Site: brandenburg
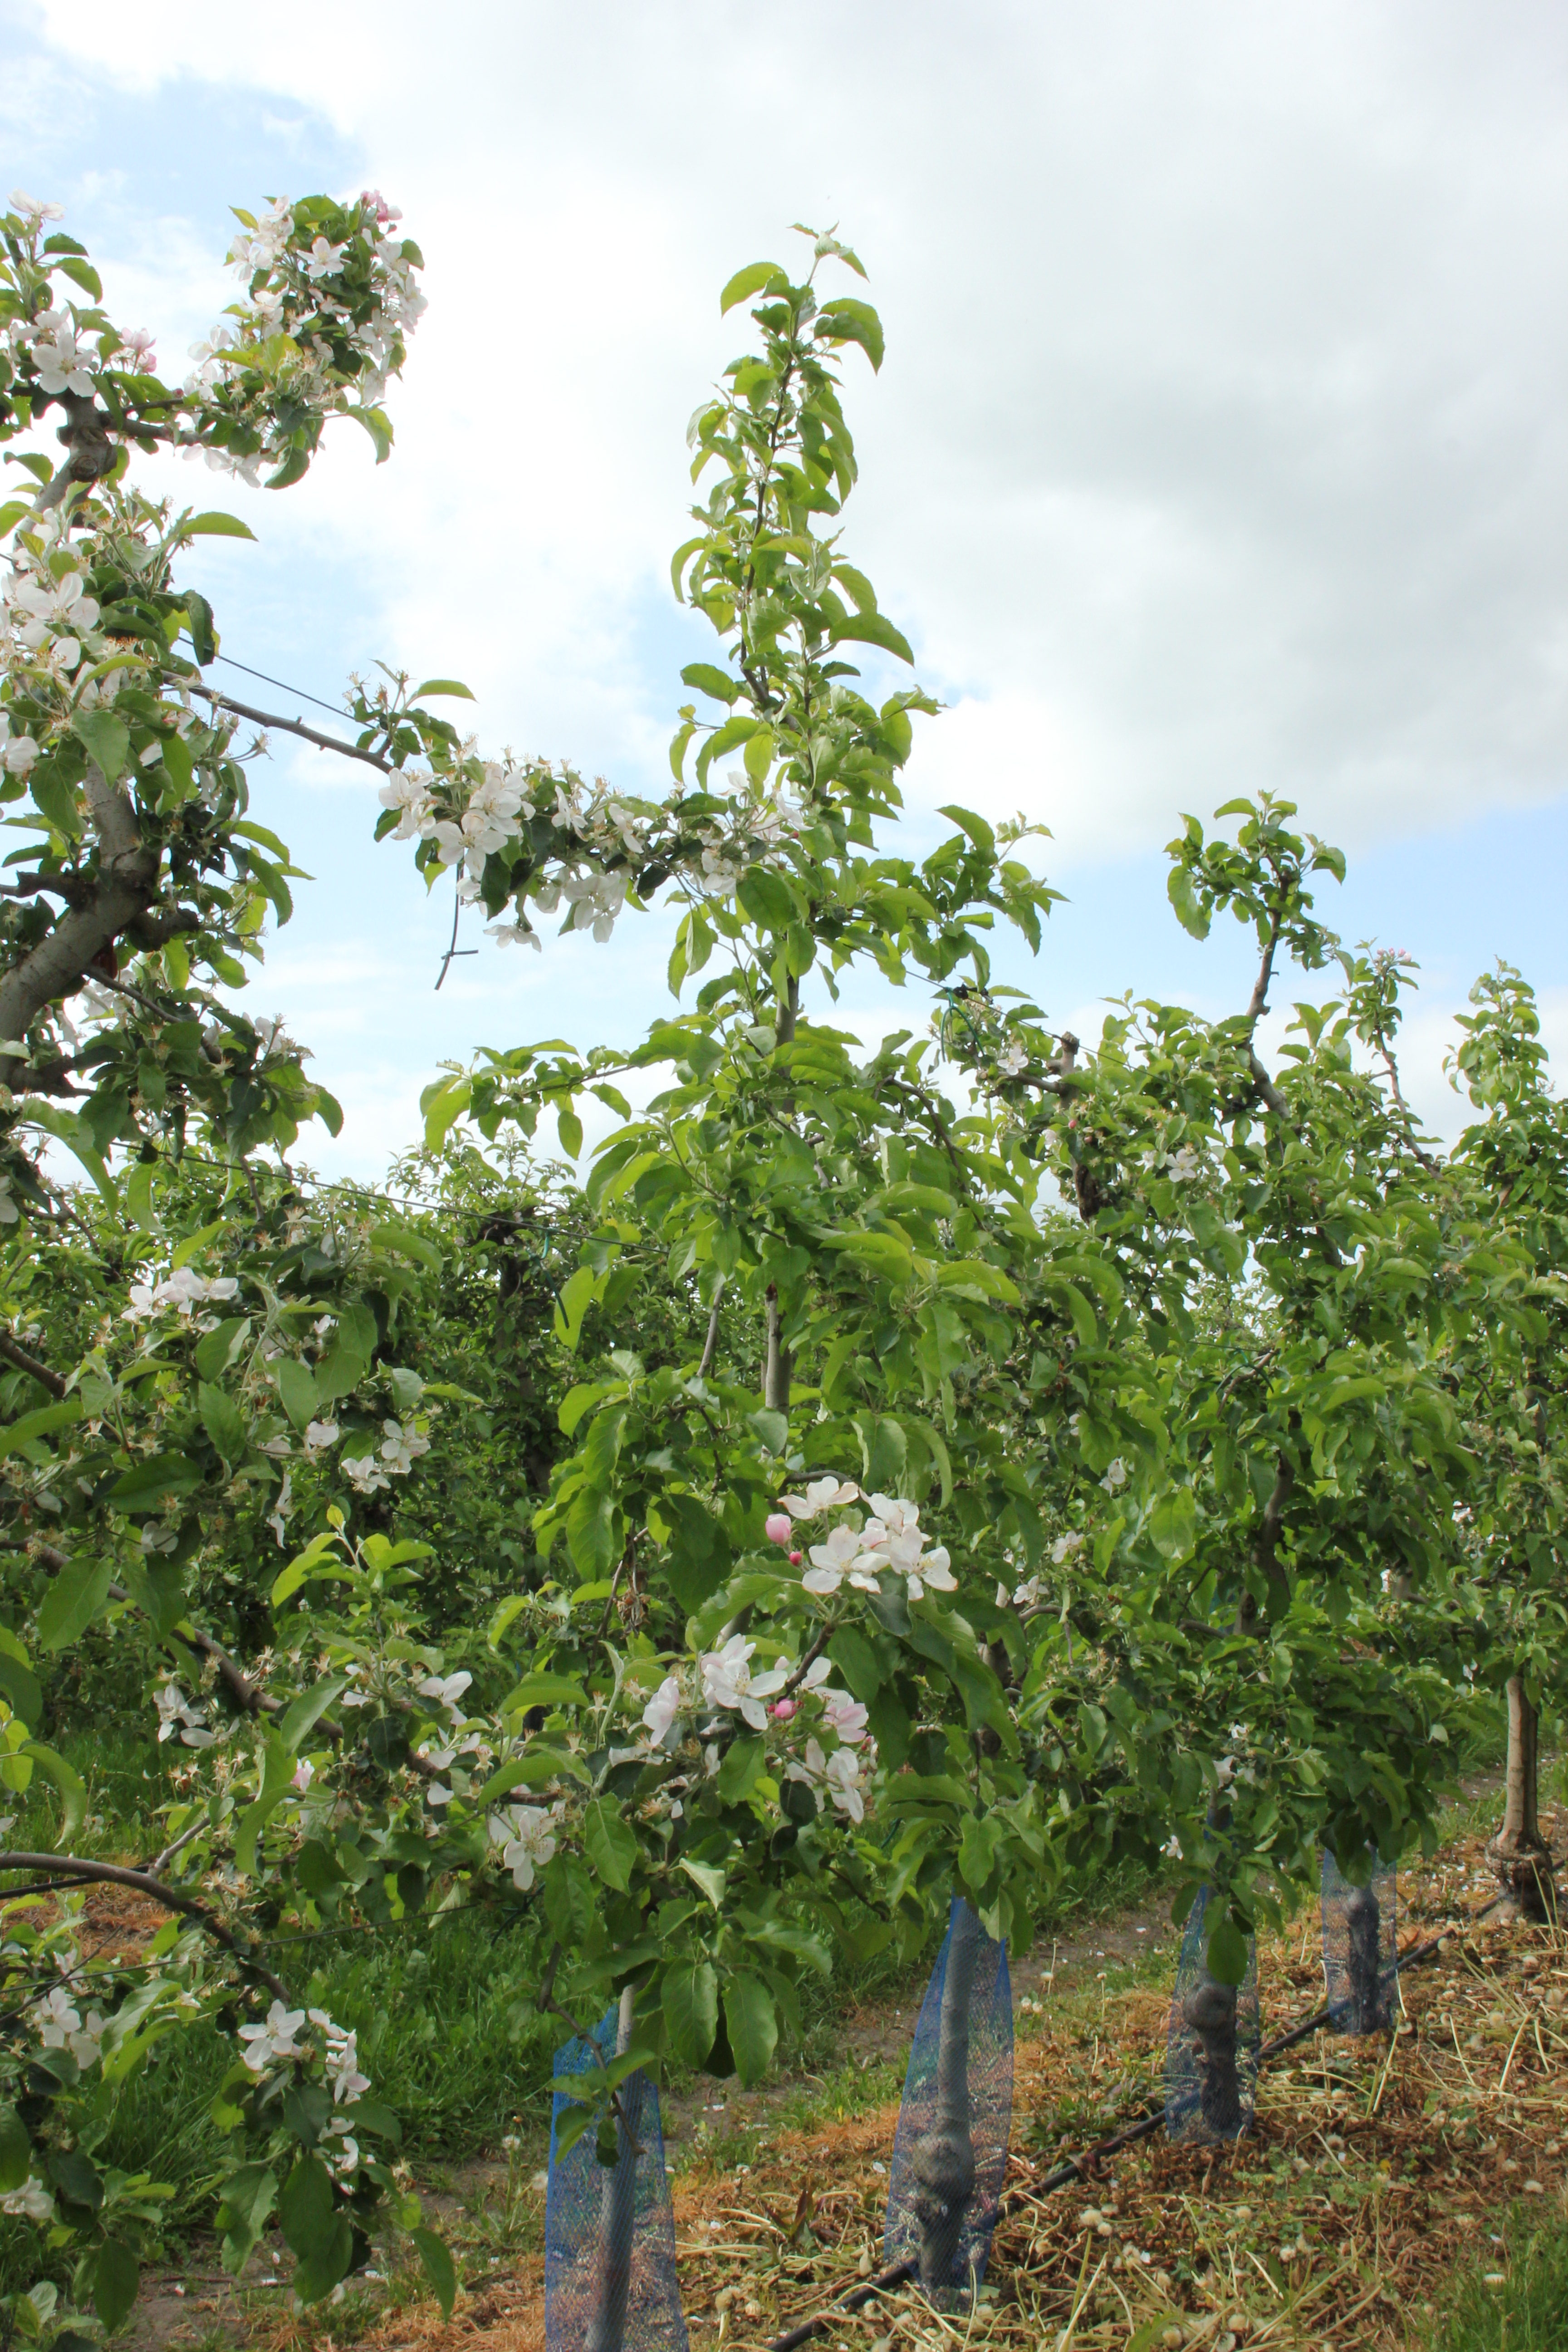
Growth stage (BBCH 67): Flowering